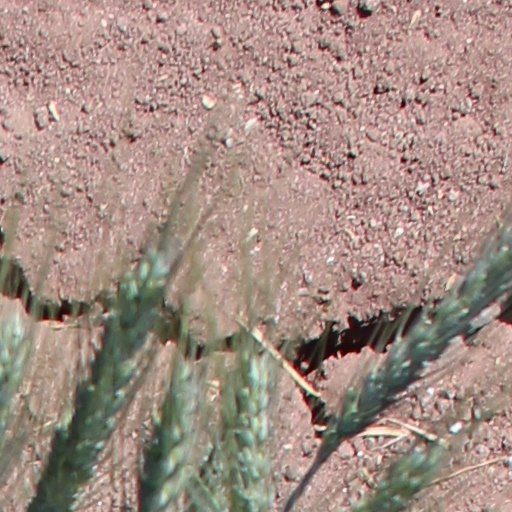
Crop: wheat